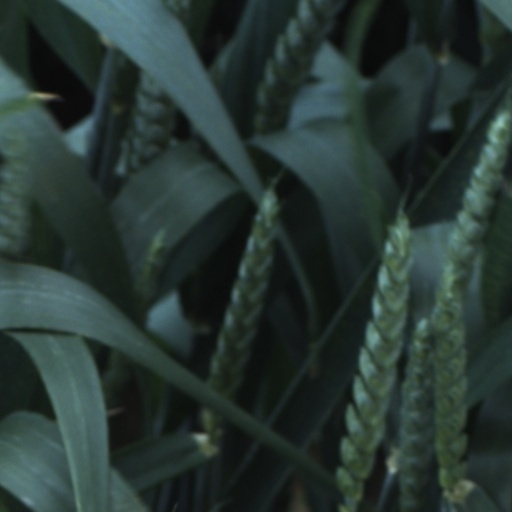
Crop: wheat